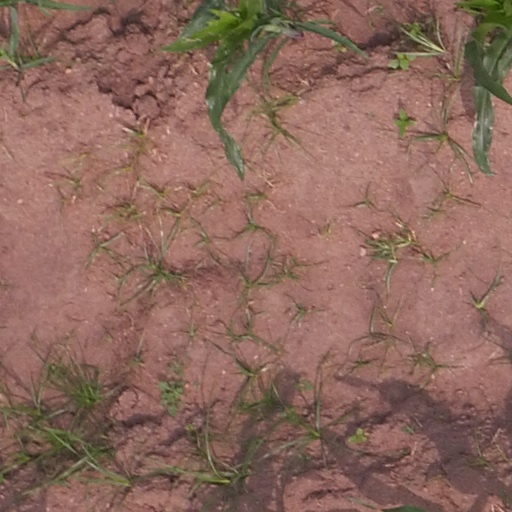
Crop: maize; corn